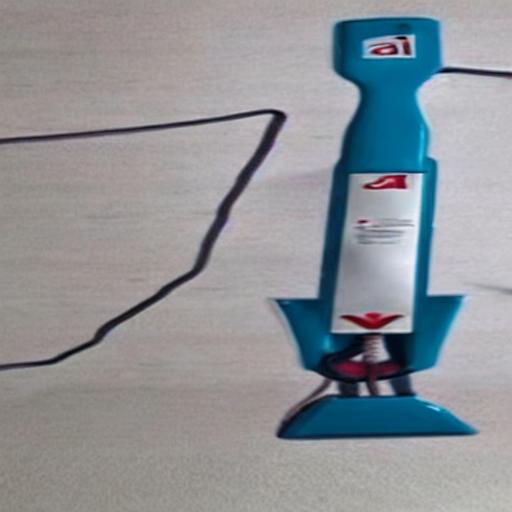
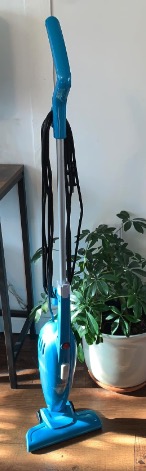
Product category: items_vacuum
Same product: no